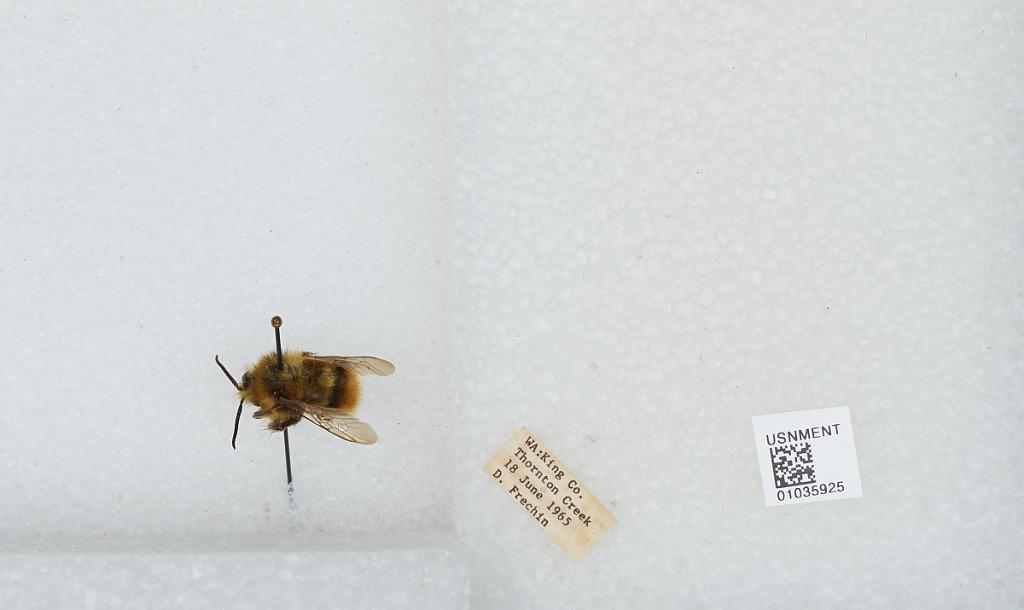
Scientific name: Bombus (Pyrobombus) mixtus Cresson
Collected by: D. Frechin
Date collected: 1965-6-18
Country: United States
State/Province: Washington
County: King
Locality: Thornton Creek
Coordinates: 47.7031, -122.309